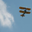
Label: airplane